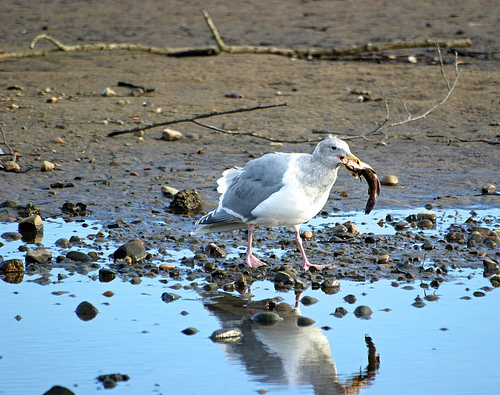
the white bird has grey side feathers with a tall tarsals and webbed feet.
this bird has a white belly and breast, with a gray crown and hooked bill.
a medium sized fish eating bird with a white body and grey wings.
this beautiful bird has gray secondaries, a white belly, and a yellow beak. a nice white crown combined with long tarsus that are pink make this a splendid looking bird
this bird has a white belly and breast with a grey wing, and long hooked yellow bill.
this bird is grey and white and has a long, pointy beak.
this bird has wings that are grey and has a white body
this bird has webbed feet and a large body compared to its head size.
a large gray and white bird with a large head, pink legs, a short tail, and a long beak.
a medium sized white bird, with grey wings, and webbed feet.
Species: Glaucous Winged Gull